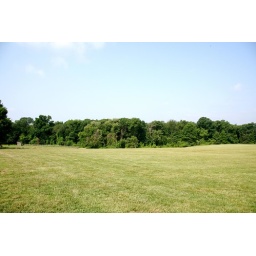
This is a VERY large grass field out in front of the mansion. Called th Bowling, I think.